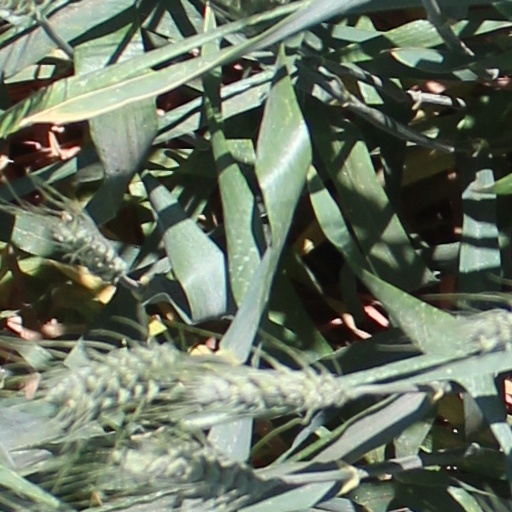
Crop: wheat